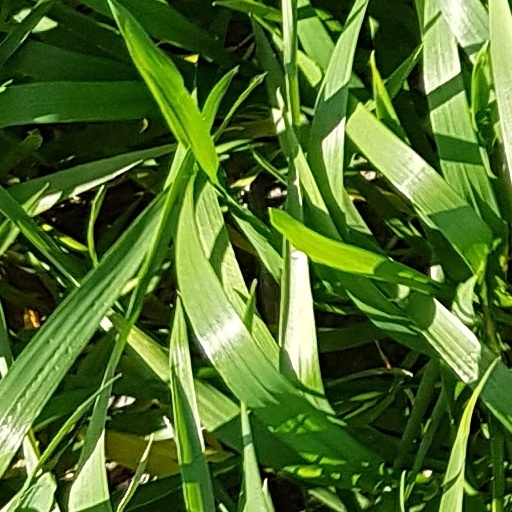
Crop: wheat